Live Freaky! Die Freaky!

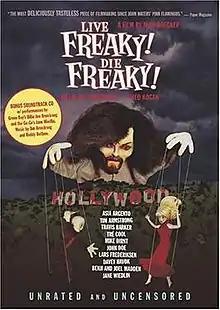
DVD cover for the unrated version

Live Freaky! Die Freaky! is a 2006 American stop-motion animated independent musical film directed by John Roecker. It is a black comedy based on the Charles Manson murders. It premiered on DVD in the United States on January 17, 2006, and played in a few theatres on January 20, 27 and 28.